Sport Fishing Association

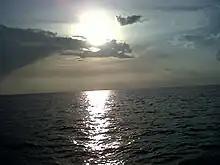
Anzoátegui - Venezuela Sea

The Sport Fishing Association in Anzoátegui (S.F.A.A.) is an organized group of people who practice sport fishing in Venezuela. The S.F.A.A. is the only legally constituted association of fishermen in Venezuela.